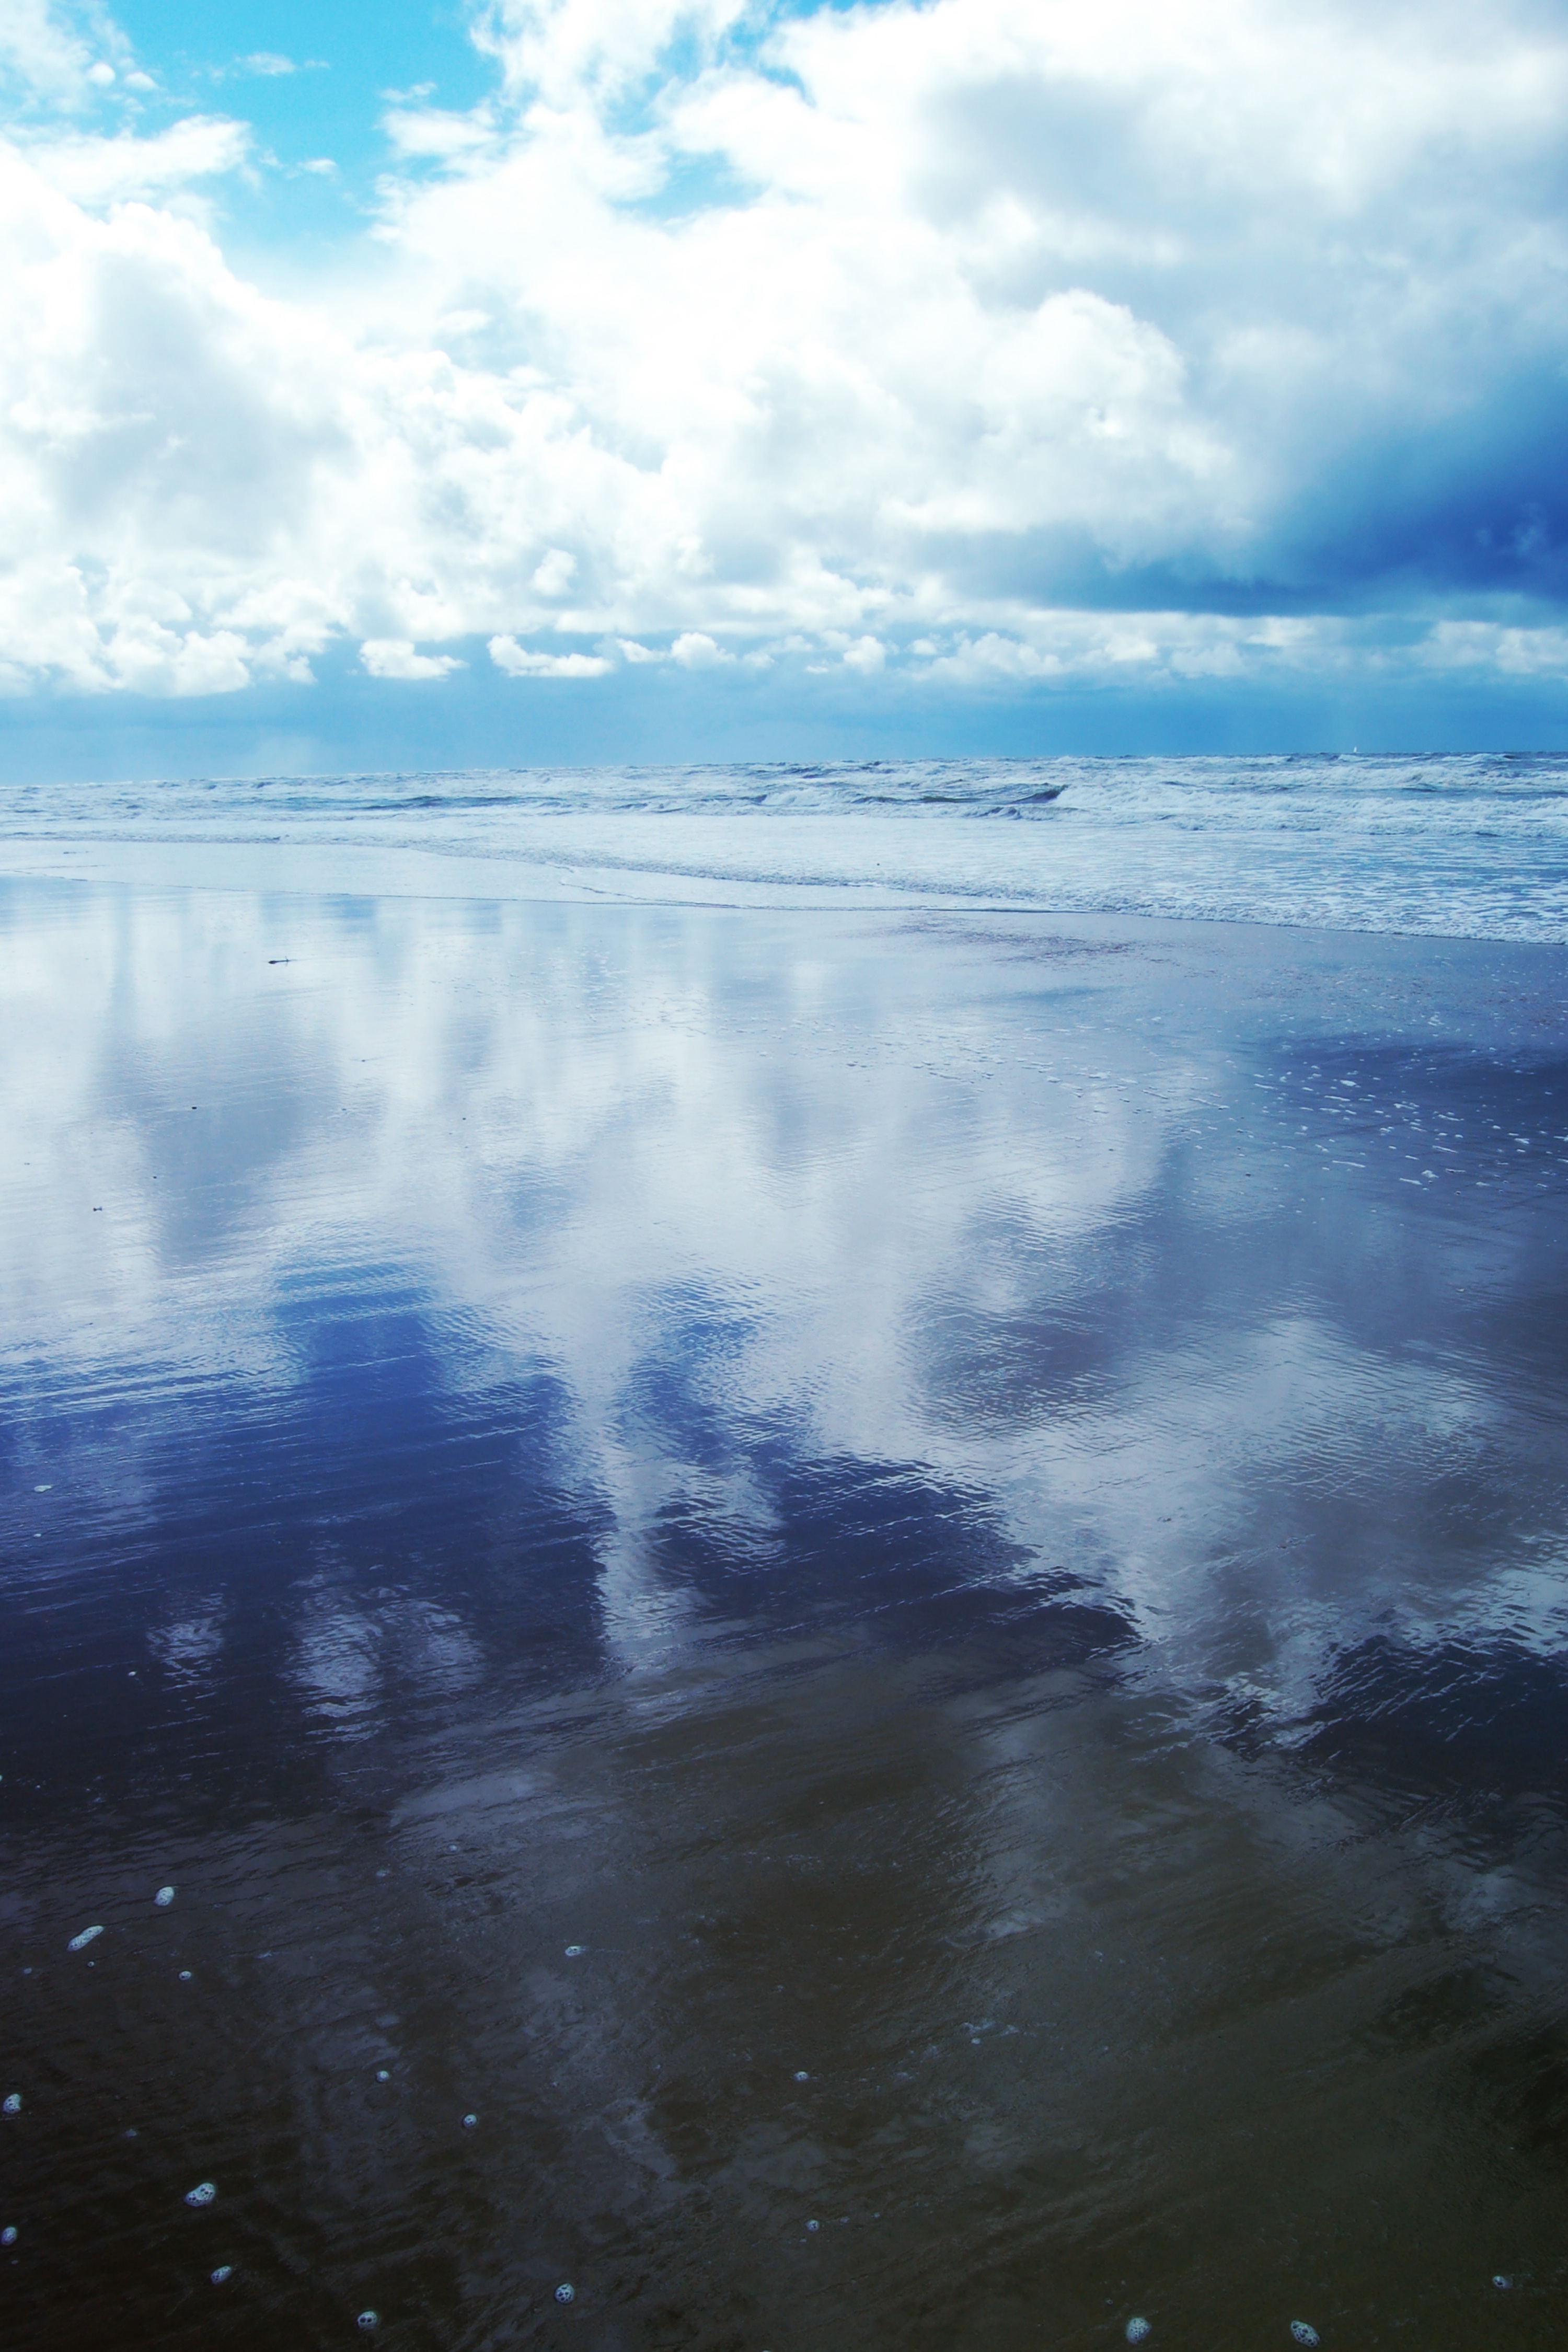
beach, landscape, sea, coast, water, nature, sand, ocean, horizon, light, cloud, sky, sunrise, mist, sunlight, air, morning, wave, view, dawn, atmosphere, tide, dusk, reflection, heaven, weather, holiday, blue, blue sky, waves, clouds, meteorological phenomenon, atmospheric phenomenon, atmosphere of earth, wind wave